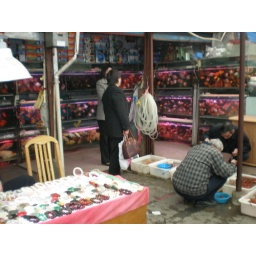
fish sold in market